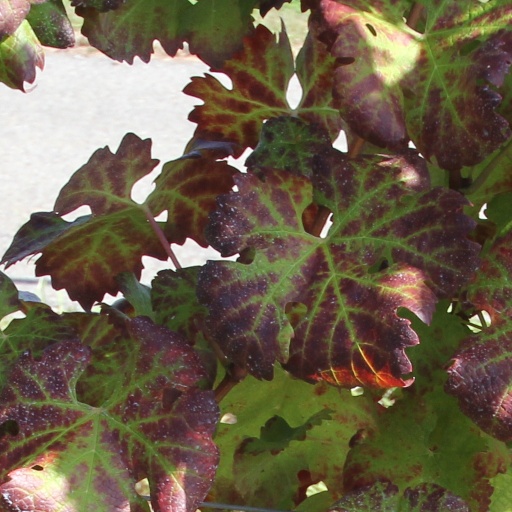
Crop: grape